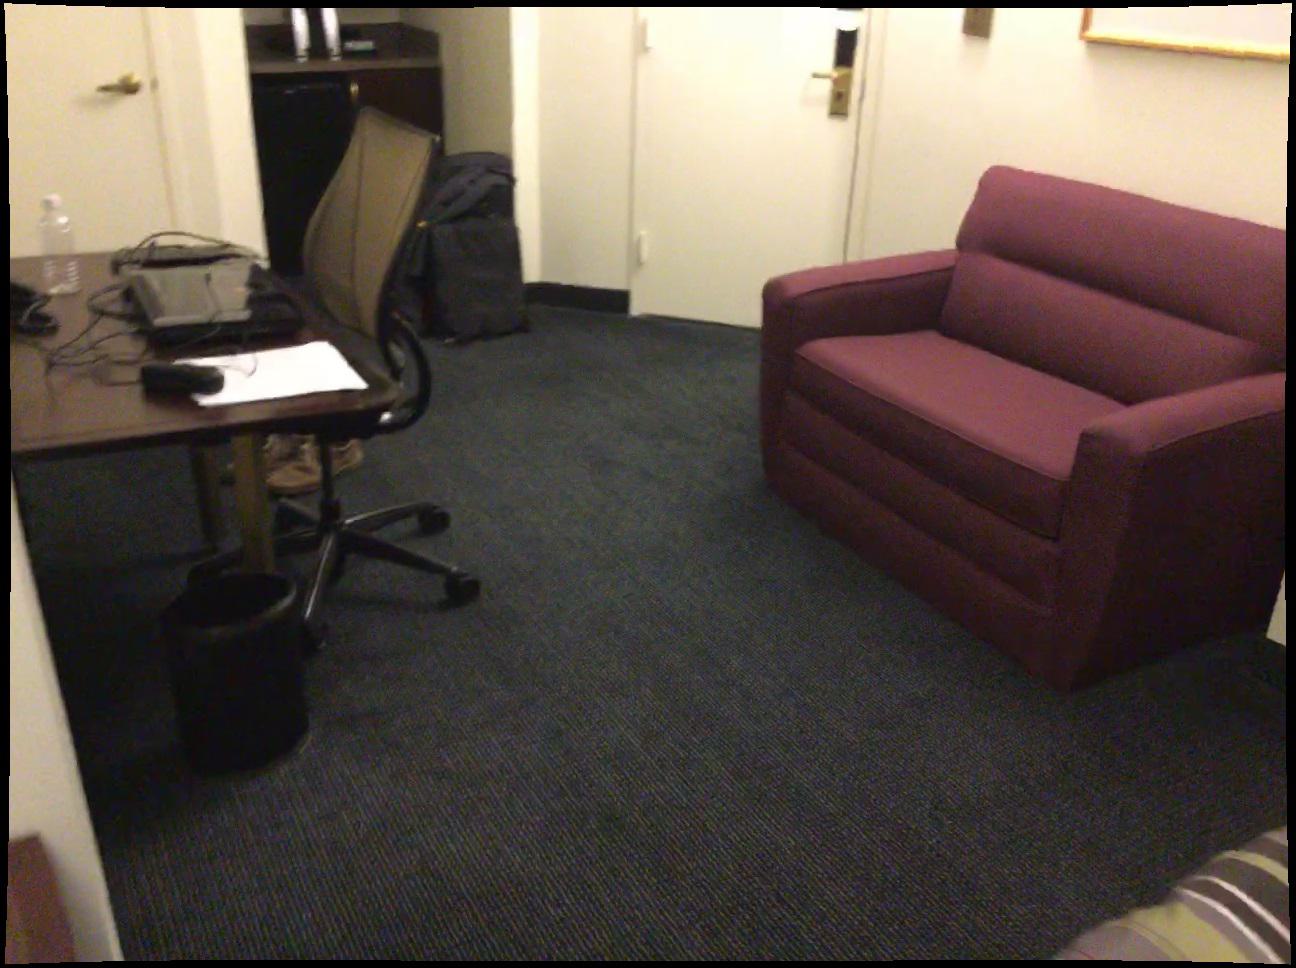
Question: Can the chair fit behind the luggage from the camera's perspective? Final answer should be yes or no.
Answer: Yes